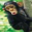
Label: chimpanzee